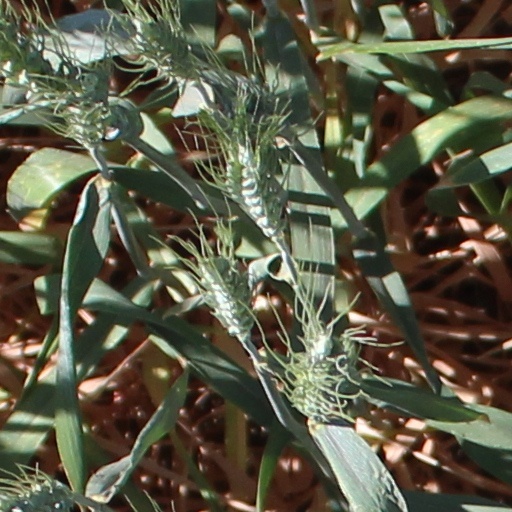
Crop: wheat